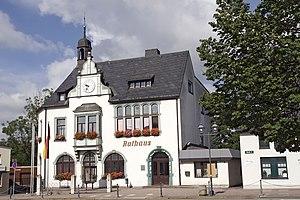
Brand-Erbisdorf est une ville de Saxe, située dans l'arrondissement de Saxe centrale, dans le district de Chemnitz.